Georgian National Opera Theater

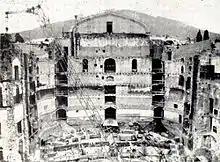
Theater following the devastating 1874 fire

On 12 April 1851, the theater held its grand opening, attended by the high society of Tiflis. As the theater stage was not yet complete, the theater instead held a masked ball and charity fundraiser for the Saint Nino Women's College.